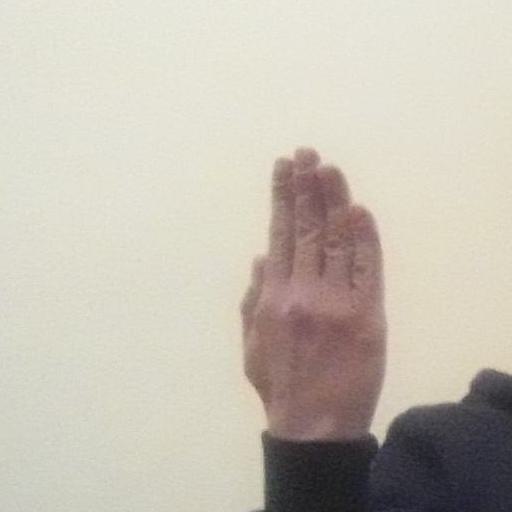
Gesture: stop_inverted